George Campbell Sherrin

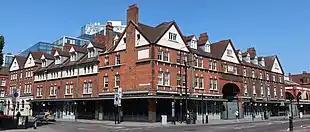
South-east corner of the Horner Buildings, Spitalfields Market constructed in 1887

Sherrin opened his own architectural practice in 1877 in Broad Street, London. The first recorded work from his practice was the United Reformed Church Sunday School in Courthill Road, Lewisham which was completed in 1881 and is now Grade II listed. This year, Sherrin first exhibited at the Royal Academy of Arts, with a design for the Masters House at Woburn Park School, which was the first of five displays at the academy with the last being in 1889. The picture of The Gatehouse, Ingatestone, a house he had designed for himself, was regarded as the best of his exhibited works. In 1882, Sherrin was admitted as an associate member of the Royal Institute of British Architects, and leased several plots of land in Station Road, Ingatestone from the Petre Estate, where his own property, The Gatehouse was built along with Ardtully, Chantry and Redhouse in the Old English style, with them all being completed by 1884. He was also commissioned to design Newlands Hall in the village, which is now Grade II listed. Sherrin would later design the Working Men's Club in Ingatestone in 1888, which is now a community centre. Sherrin's designs for Woburn Park School in Weybridge, including the Masters House (1881), school residence and cricket pavilion (1883) were completed by 1892.